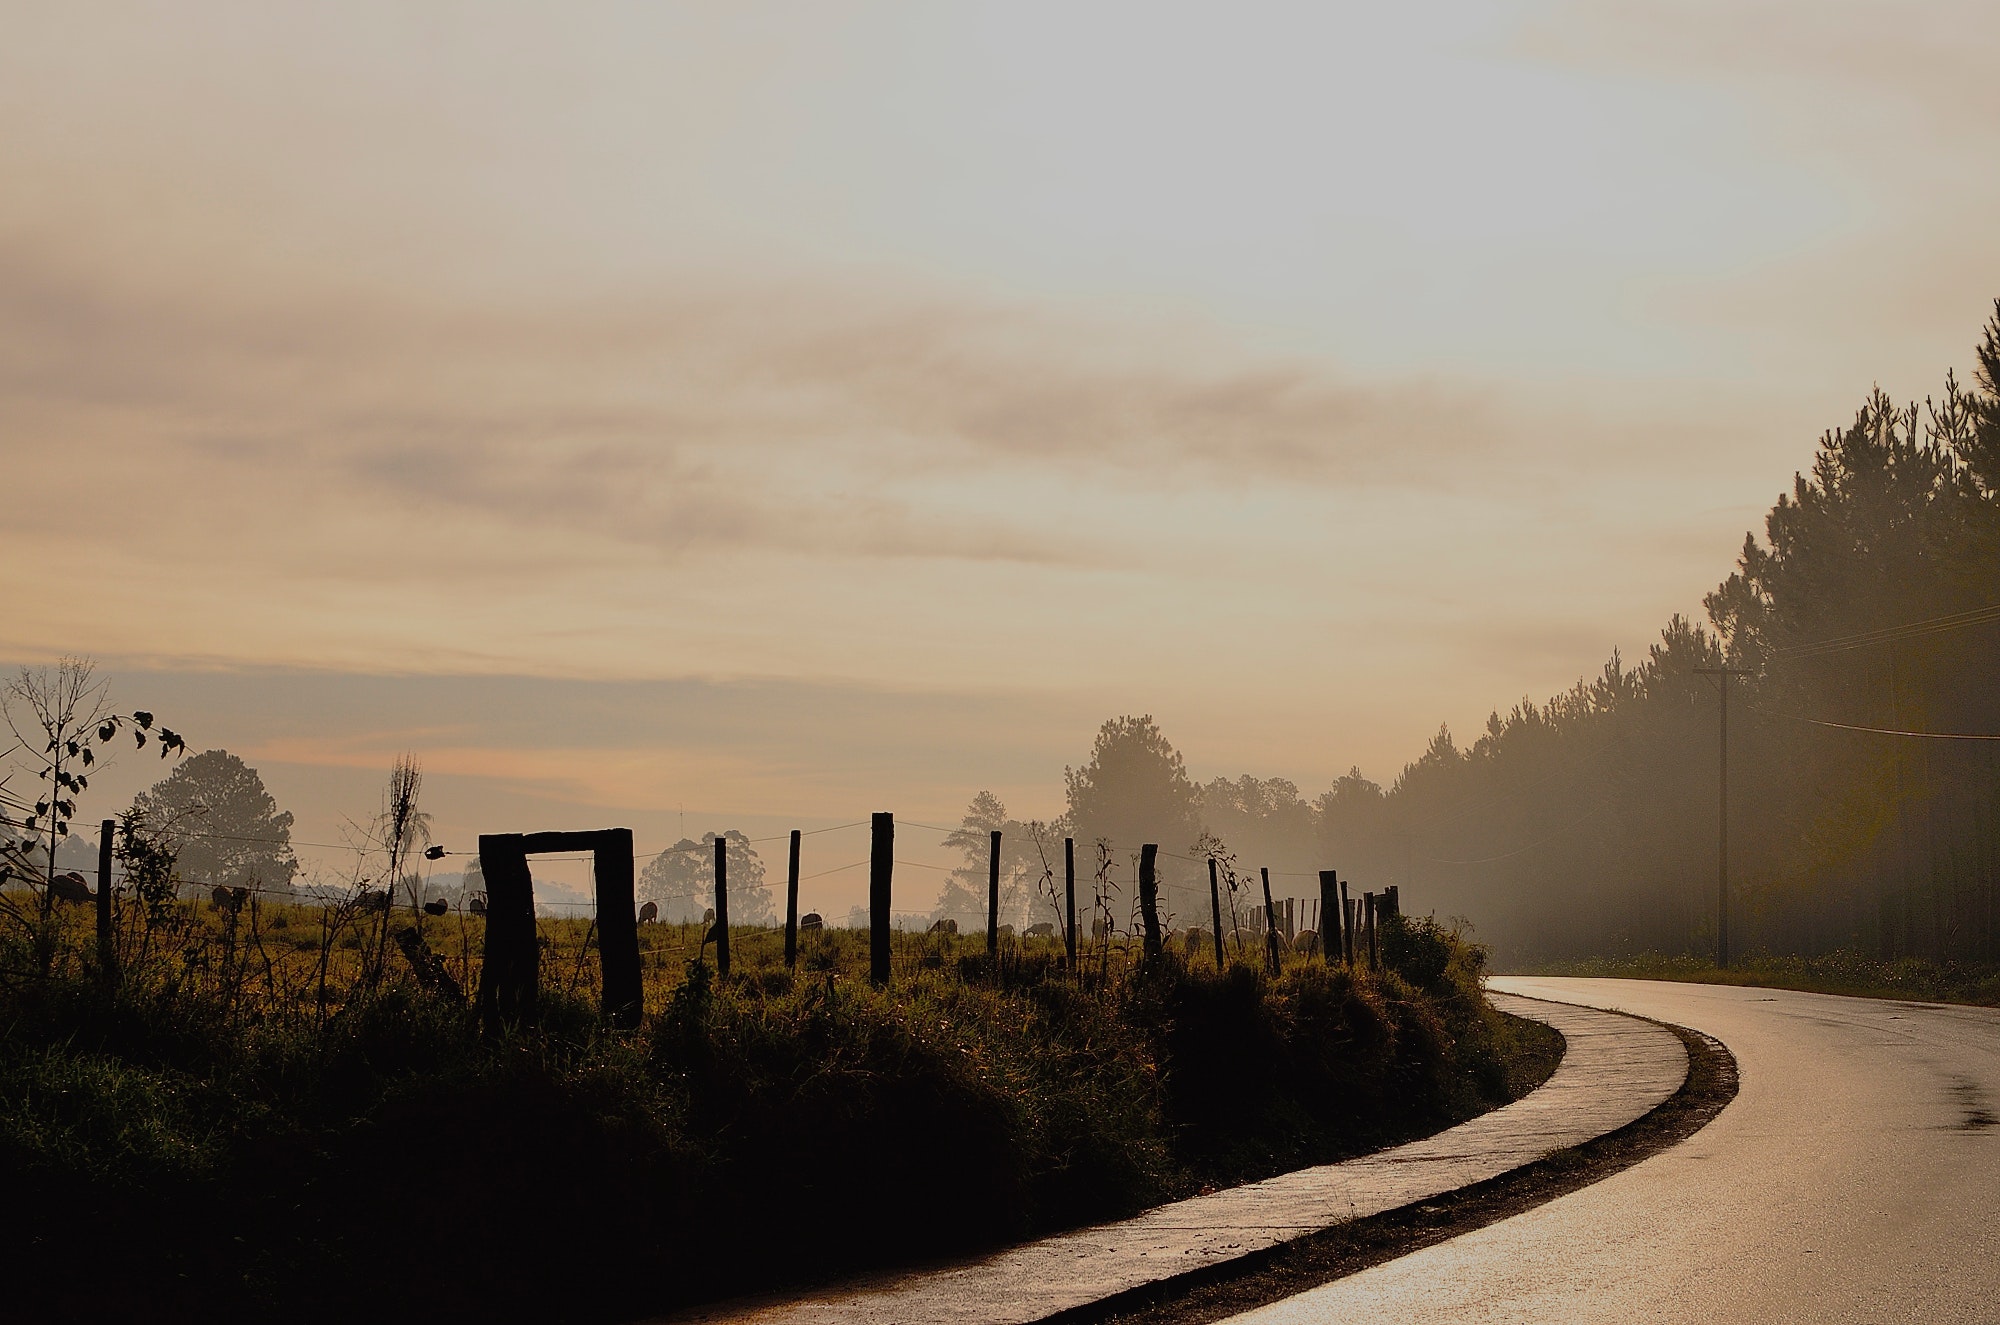
sky, atmospheric phenomenon, nature, natural landscape, morning, mist, tree, cloud, road, atmosphere, fog, landscape, grass, infrastructure, rural area, fence, sunlight, haze, hill, horizon, plant, photography, winter, evening, national park, mountain, river, street